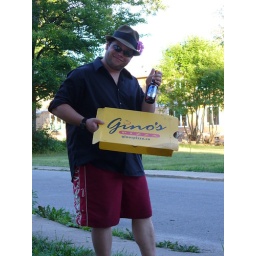
the fedora flower was delivered in a pizza box.